Izmaylovo Estate

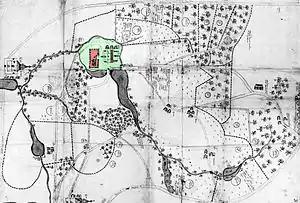
Map of Izmaylovo, 1664, prior to major redevelopment. Note that the "island" (green) with the Court (red) is still connected to the mainland. The circular structure below it is the Menagerie, here still without a circular moat. Small, faint circles indicate unused land suitable for farming or construction. In fact, there were far fewer trees than now.

Izmaylovo Estate was a country residence of the House of Romanov built in the reign of Alexis I of Russia. Originally located 7 kilometres east of Moscow's city limits, it became part of the expanding city in the 20th century. Its territory spanned 10 to 15 square kilometres of the Serebryanka river valley and corresponds, roughly, to present-day Izmaylovo Forest, Terletsky Forest (south-east) and the Cherkizovo market (north-west) territories between the inner ring of the Moscow Railroad and the MKAD beltway.